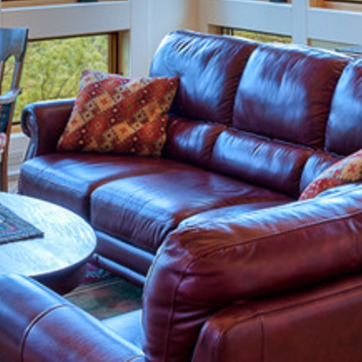
Material: leather